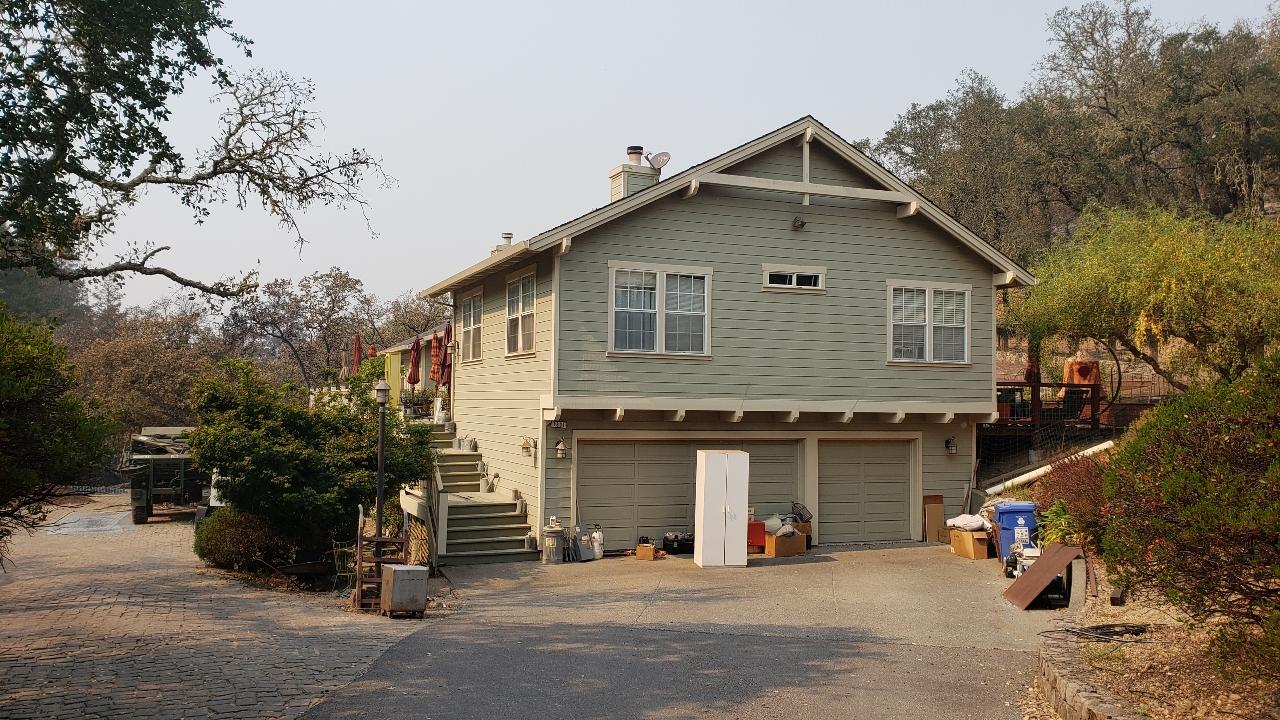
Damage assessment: no_damage